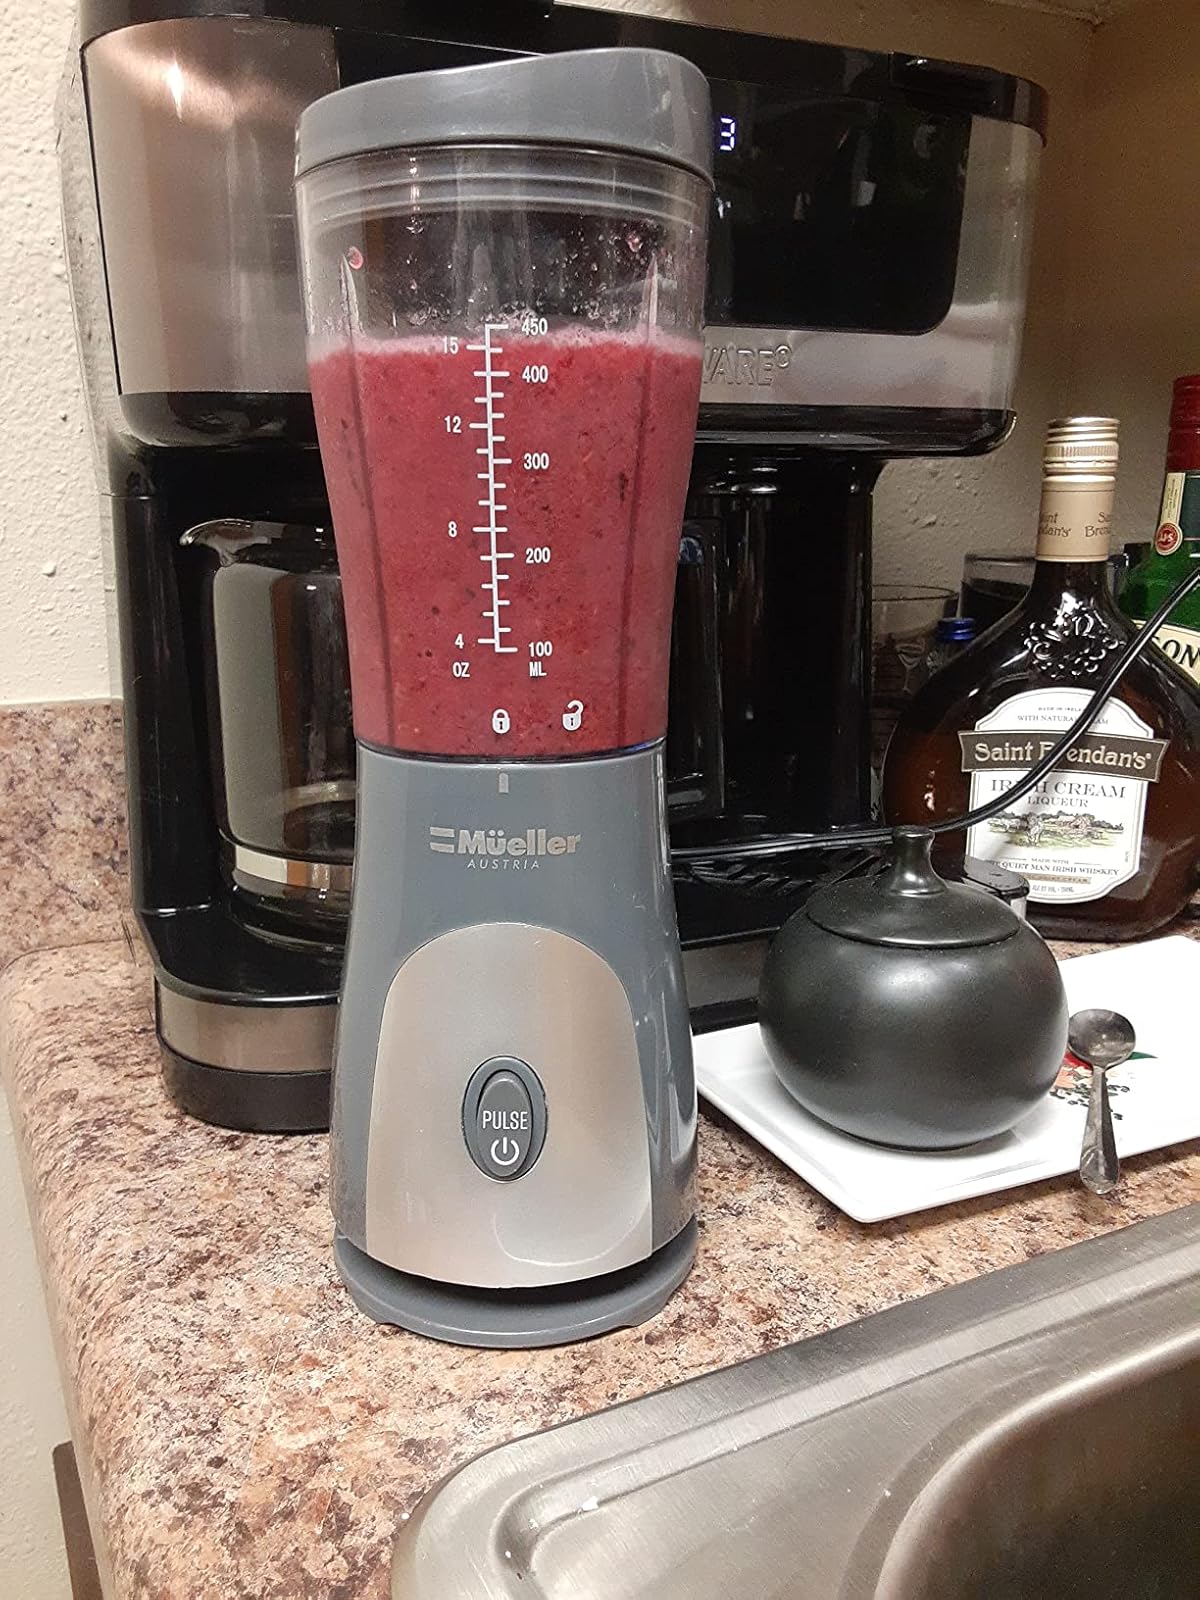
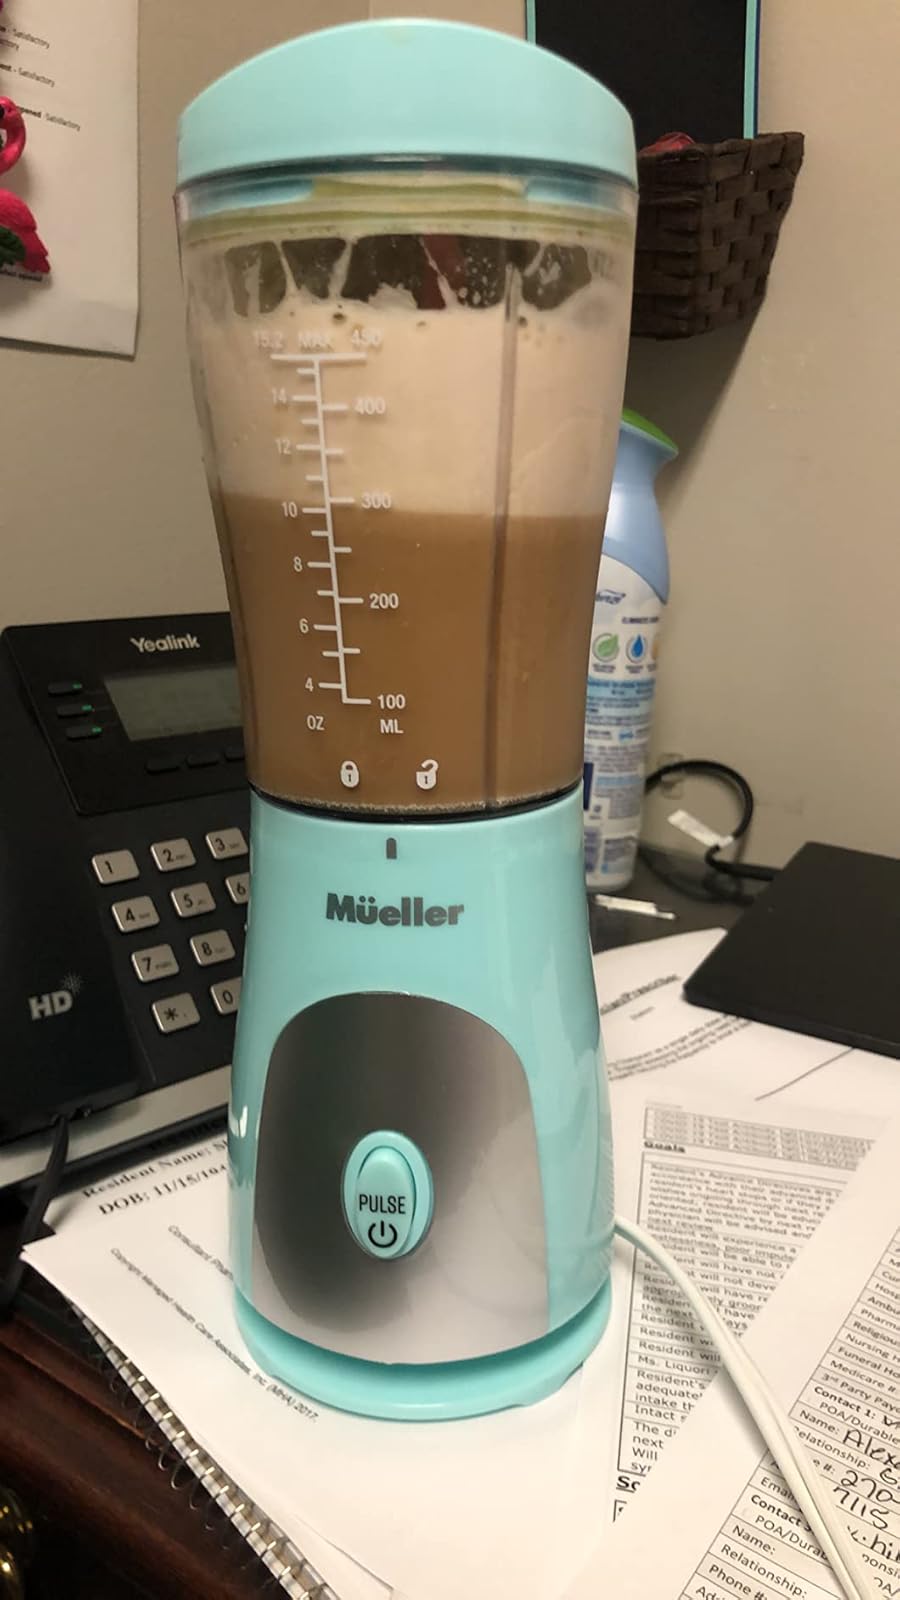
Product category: items_blender
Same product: no